Abby Weed Grey

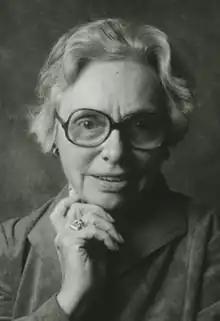

Abby Weed Grey (1902–1983) was an art collector and patron for whom New York University's Grey Art Gallery is named. Grey had a particular interest in non-Western modern art, and pieces from the Middle East were particularly well-represented in her collection.